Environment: real
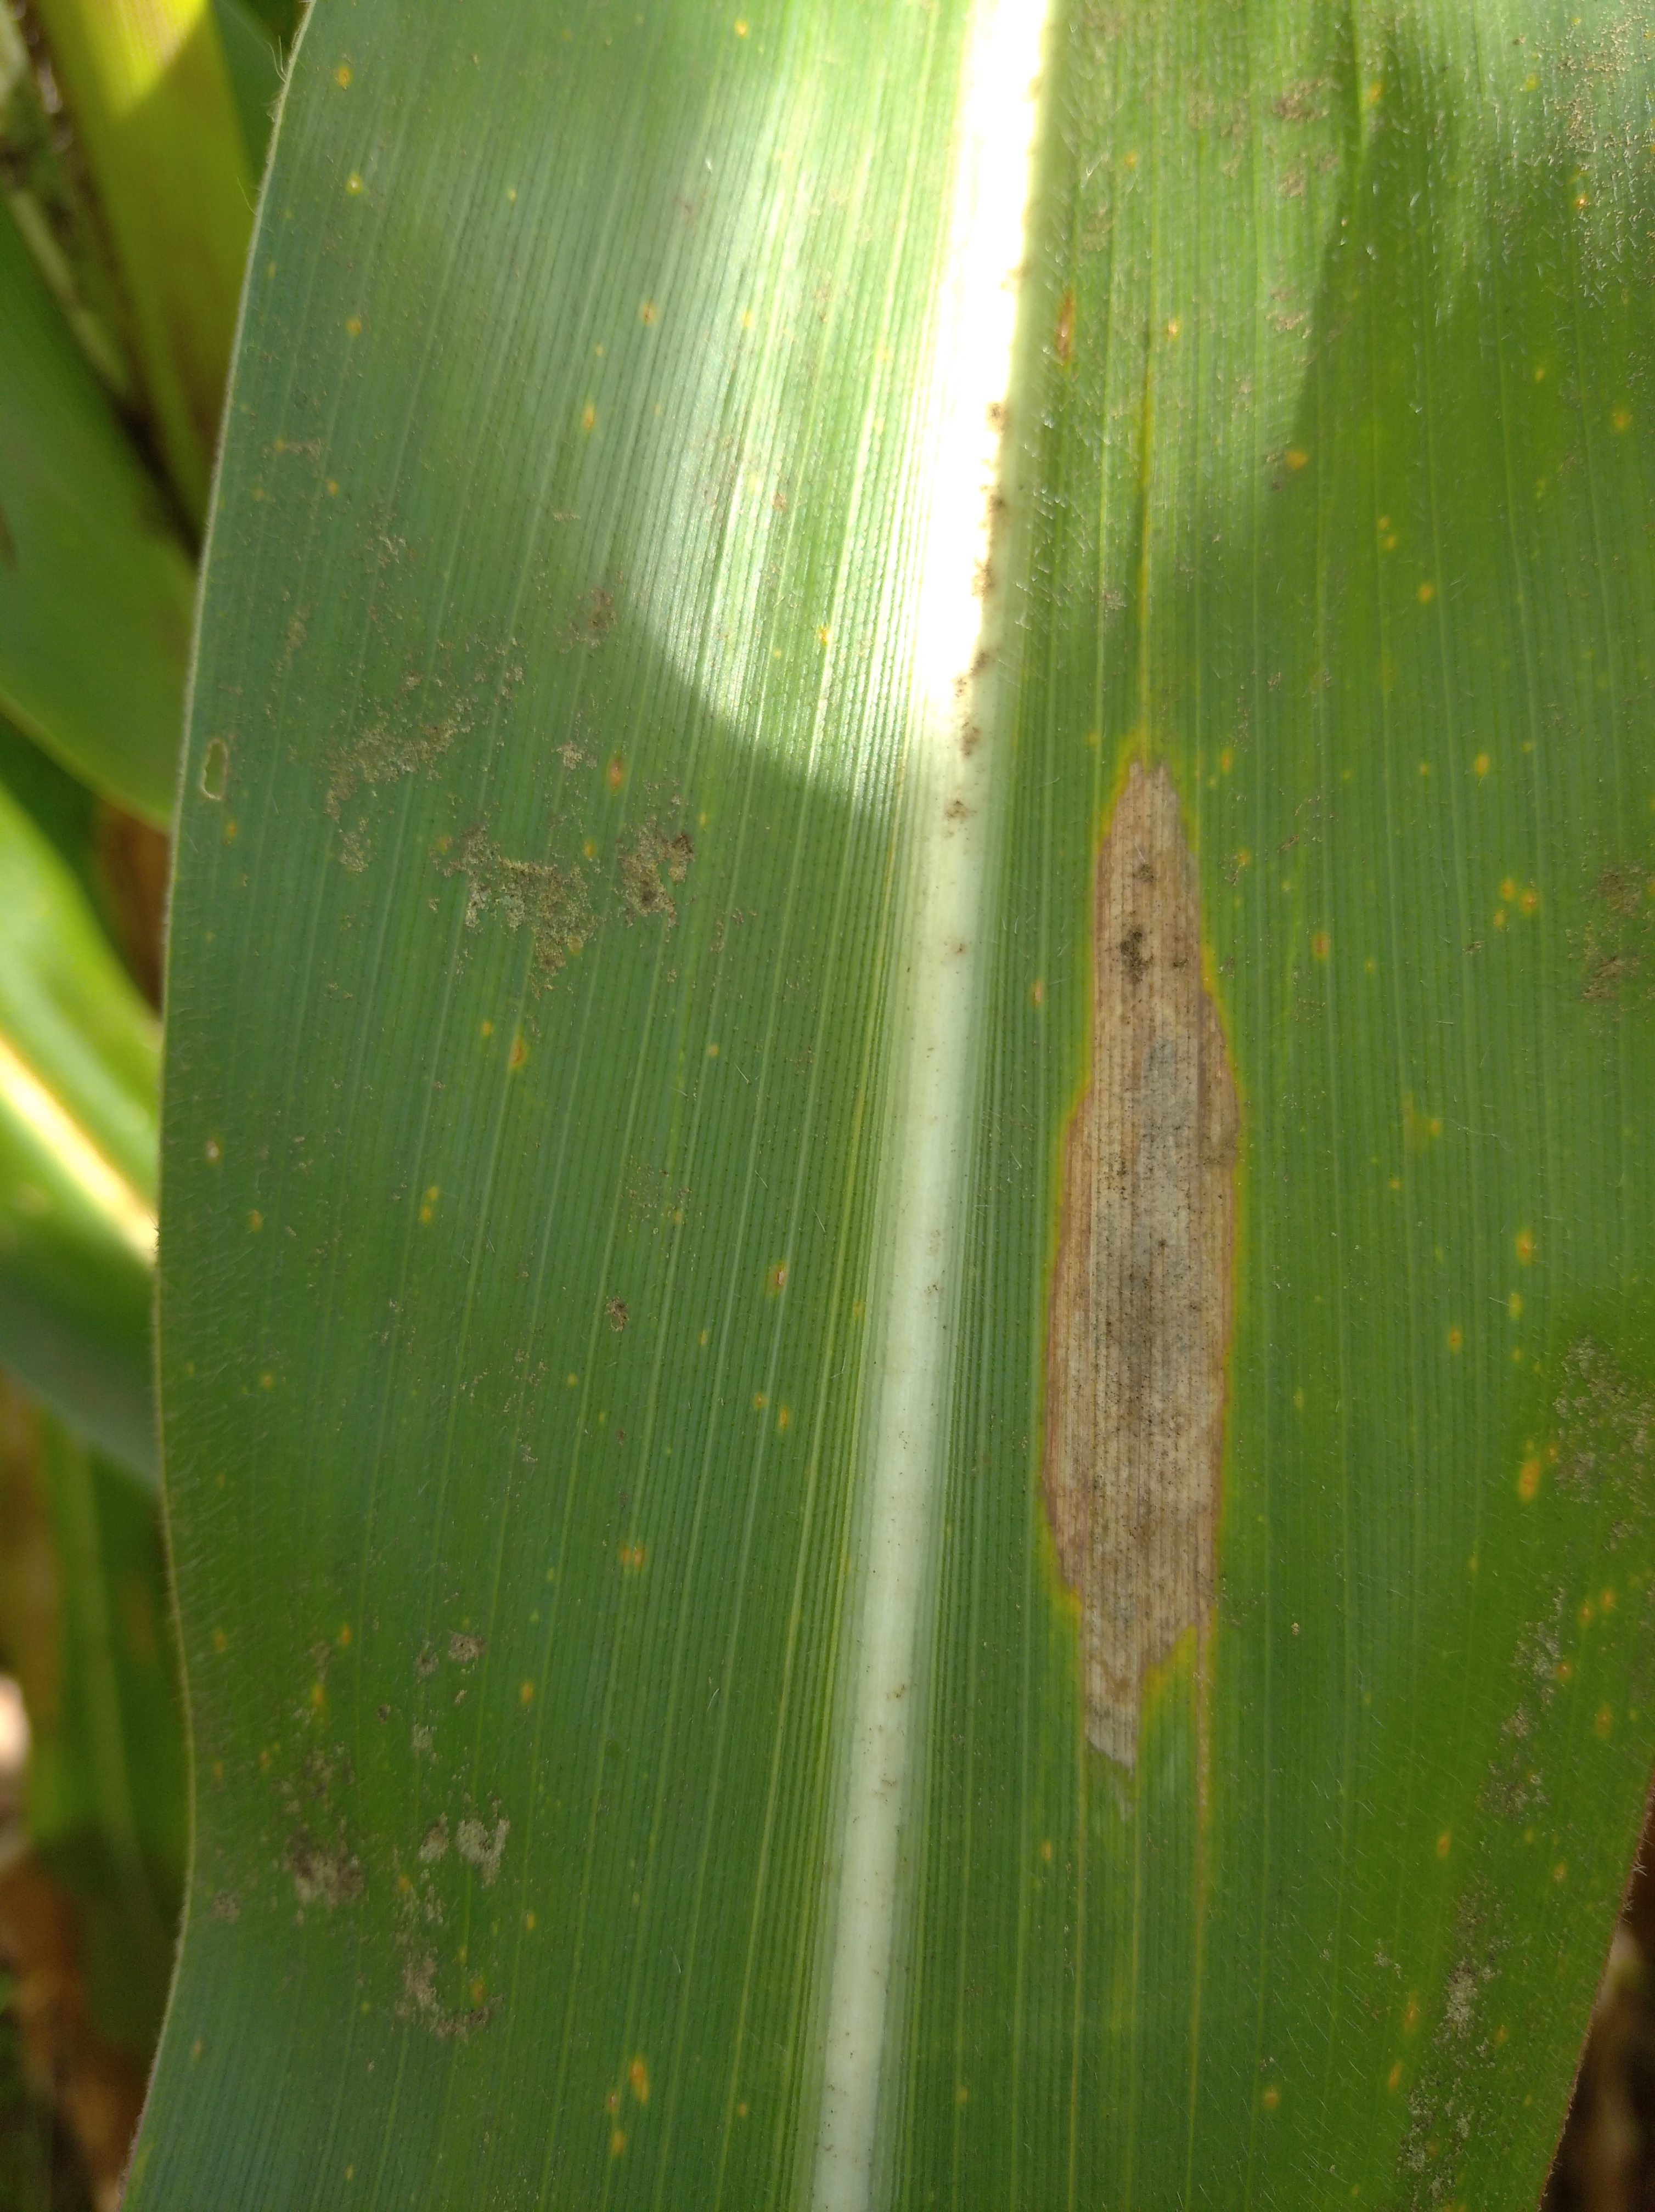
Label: northern_corn_leaf_blight